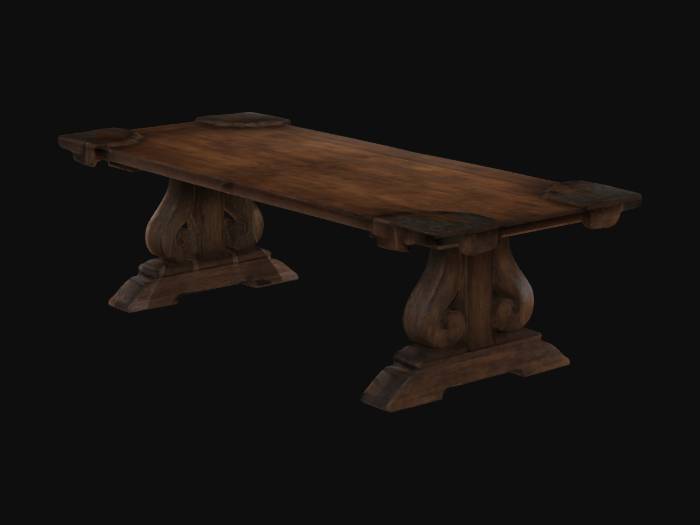
미적 점수 (1~10점): 7